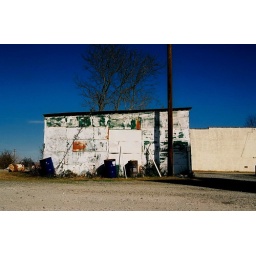
building with blue barrels in front